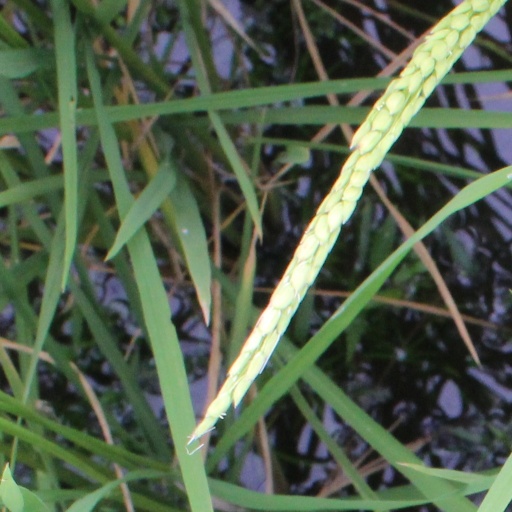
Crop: rice